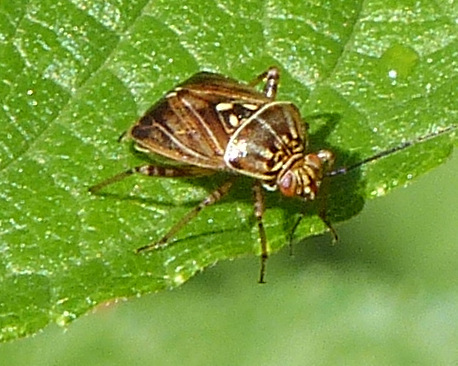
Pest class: lygus_bug